Dinty (film)

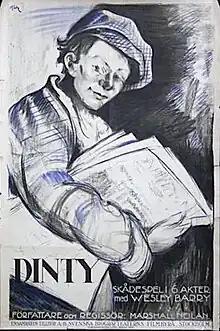
Theatrical release poster

Dinty is a 1920 American silent comedy drama film written by Marshall Neilan and John McDermott specifically for Wesley Barry, a young actor known for his freckled complexion. Prominent among the supporting players were Colleen Moore, Marjorie Daw, Pat O'Malley, and Noah Beery.